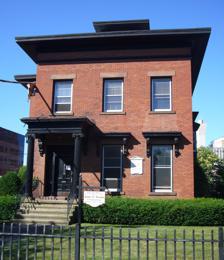
Building: Lafayette B. Mendel House
Country: United States of America
Year built: 1858
Historic house in Connecticut, United States United States historic place Lafayette B. Mendel House U.S. National Register of Historic Places U.S. National Historic Landmark Show map of Connecticut Show map of the United States Location 18 Trumbull St., New Haven, Connecticut Coordinates 41°18′41″N 72°55′7″W / 41.31139°N 72.91861°W / 41.31139; -72.91861 Area less than one acre Built 1858 Architect Henry Austin Architectural style Renaissance, Italianate NRHP reference No. 76002138 Significant dates Added to NRHP January 7, 1976 Designated NHL January 7, 1976 The Lafayette B. Mendel House is an historic Italianate house at 18 Trumbull Street in New Haven, Connecticut . This building, designed by New Haven architect Henry Austin , was the home of Yale University physiology professor, Lafayette Benedict Mendel (1872–1935) from 1900 to 1924. It was declared a National Historic Landmark in 1976 for its association with Mendel, who discovered vitamins A and B , and greatly expanded knowledge of nutrition and food-related biochemistry. The building now houses a law firm. Description The Mendel House is a two-story brick building, three bays wide, with a hip roof that has a square cupola at its center, and wide eaves. The main entrance is sheltered by a portico supported by Doric columns. The building is not particularly sophisticated in its architecture, and has been attributed to New Haven architect Henry Austin . It stands in a neighborhood that was developed predominantly in the 1880s, but its construction date is now generally given as 1858 and the house is depicted in a map of the City of New Haven from 1879. The interior of the house has retained much of its original woodwork and styling, despite the addition of partitioning for use as professional offices. The house was purchased by Lafayette Mendel in 1900, and was his home until 1924. Mendel was born in New York City in 1873 to German immigrants, and entered Yale University in 1887 as the youngest member of his class. After receiving a Ph.D. focused on classical liberal arts, he became an assistant at Yale's Sheffield Scientific School , in the biochemistry lab of Russell Henry Chittenden . During a long and distinguished career there, he made significant advances in the understanding of nutrition and digestion, identifying the chemical compositions of some foods, and isolating and identifying substances in milk critical for the maintenance of life that we now call vitamins . In collaboration with Thomas B. Osborne , Mendel substantially advanced knowledge of amino acids , and quantified the nutritive differences between different types of proteins. See also List of National Historic Landmarks in Connecticut National Register of Historic Places listings in New Haven, Connecticut References